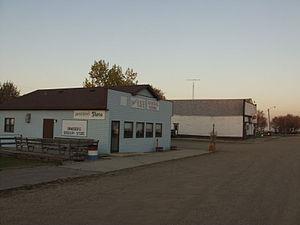
La ville de Brocket est située dans le comté de Ramsey, dans l’État du Dakota du Nord, aux États-Unis. Lors du recensement de 2010, sa population s’élevait à 57 habitants, estimée à 55 habitants en 2016.